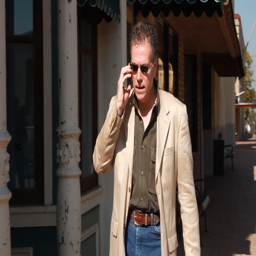
a man walking downtown talking on his cell phone stops and looks at his watch